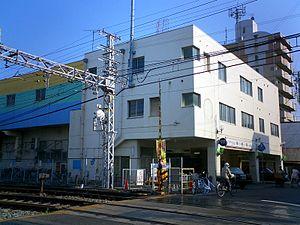
La gare de Shikama est une gare ferroviaire localisée dans la ville d'Himeji, dans la préfecture de Hyōgo au Japon. La gare est exploitée par la compagnie Sanyo Electric Railway, sur les lignes Sanyō et Aboshi. Le numéro de la gare est SY 40.